Electric light

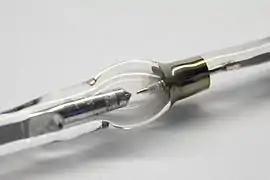
A mercury arc lamp from a fluorescence microscope.

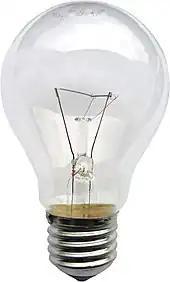
A clear glass 60 W light bulb

Carbon arc lamps consist of two carbon rod electrodes in open air, supplied by a current-limiting ballast. The electric arc is struck by touching the rod tips then separating them. The ensuing arc produces a white-hot plasma between the rod tips. These lamps have higher efficacy than filament lamps, but the carbon rods are short-lived and require constant adjustment in use, as the intense heat of the arc erodes them. The lamps produce significant ultraviolet output, they require ventilation when used indoors, and due to their intensity they need protection from direct sight.